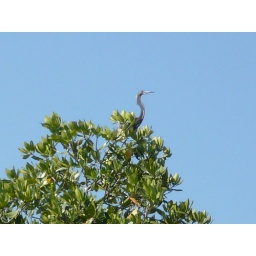
bird in tree is probalby a great blue heron